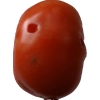
Label: tomato